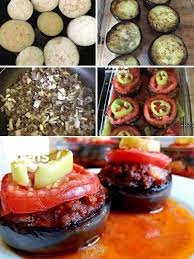
Yemek: karniyarik